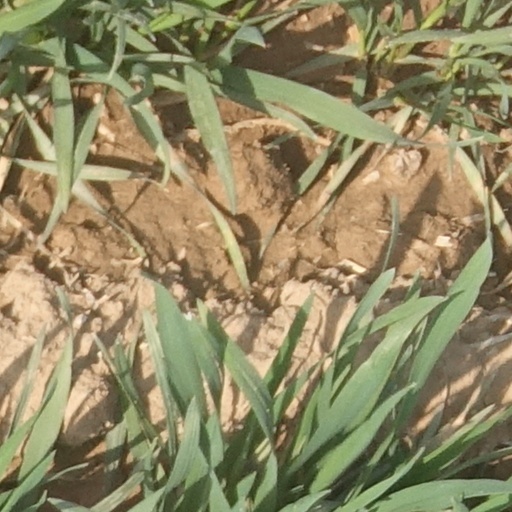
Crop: wheat